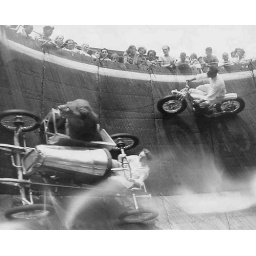
This is a picture of people racing in a motorcycle and a go-cart with a sidecar with a lion in it on a vertical wall-of-death.